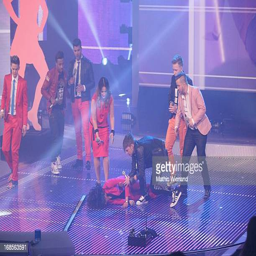
person collapses on stage while performing at the finals